2019 North Maluku earthquake

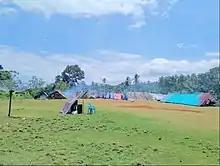
Dozens of camps were set up across North Maluku after the earthquake struck

The strong shaking caused fear of tsunami among residents in North Maluku, even though the Indonesian geological agency stated that no tsunami threat was caused by the earthquake. In Ternate, hundreds of people evacuated to higher grounds due to fear of tsunami. Some evacuated to Ternate's Regional Disaster Management Board. In Labuha, thousands of residents who lived near the coastline evacuated to higher grounds. Some residents elected to evacuate to the mayor's house. Residents from at least 73 villages and 11 districts were displaced by the earthquake.